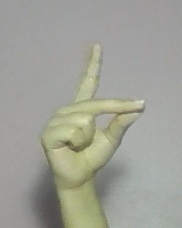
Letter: ta